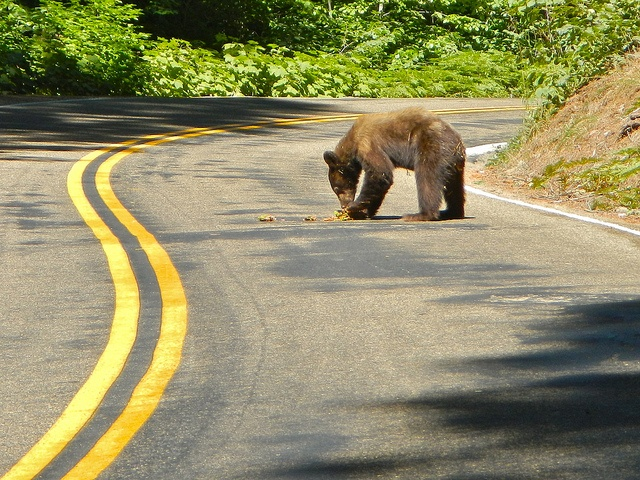
A bear walking across a street next to a hillside.
A bear that is sniffing something in the road.
A young brown bear inspects debris on a road.
a brown bear is eating in the middle of a road
A bear eating road kill from a paved highway.